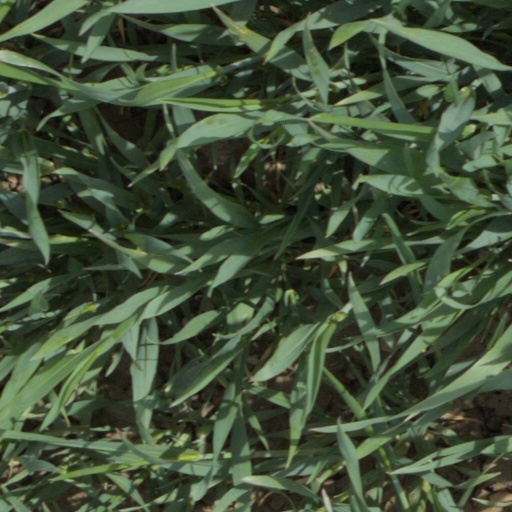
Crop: wheat